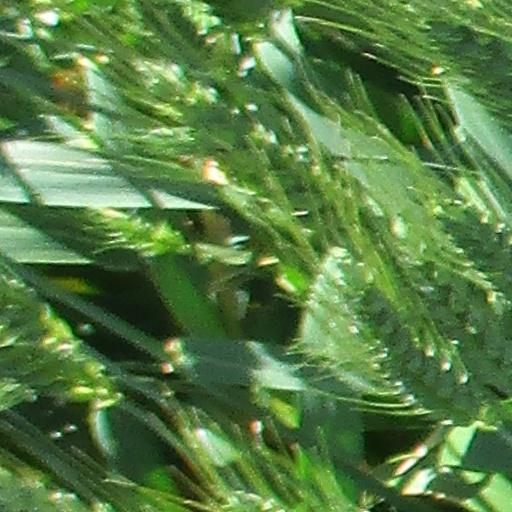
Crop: wheat